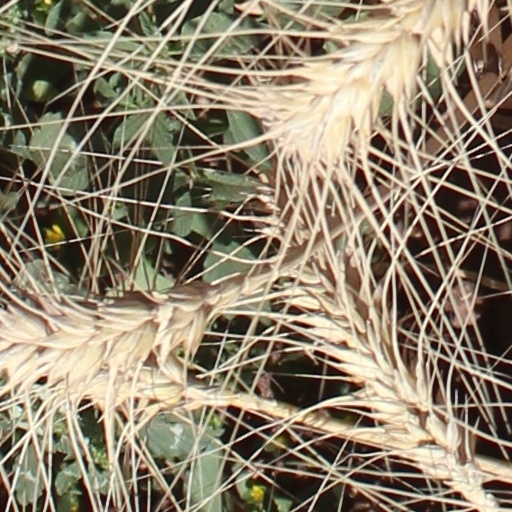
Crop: wheat